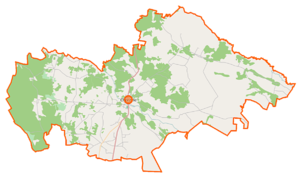
Chorzele est une gmina urbaine-rurale ou mixte de la powiat de Przasnysz, dans la Voïvodie de Mazovie, dans le centre-est de la Pologne.